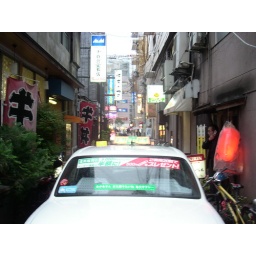
Taxi going to the door no matter how narrow the street in urban Japan's characteristically messy backstreets.